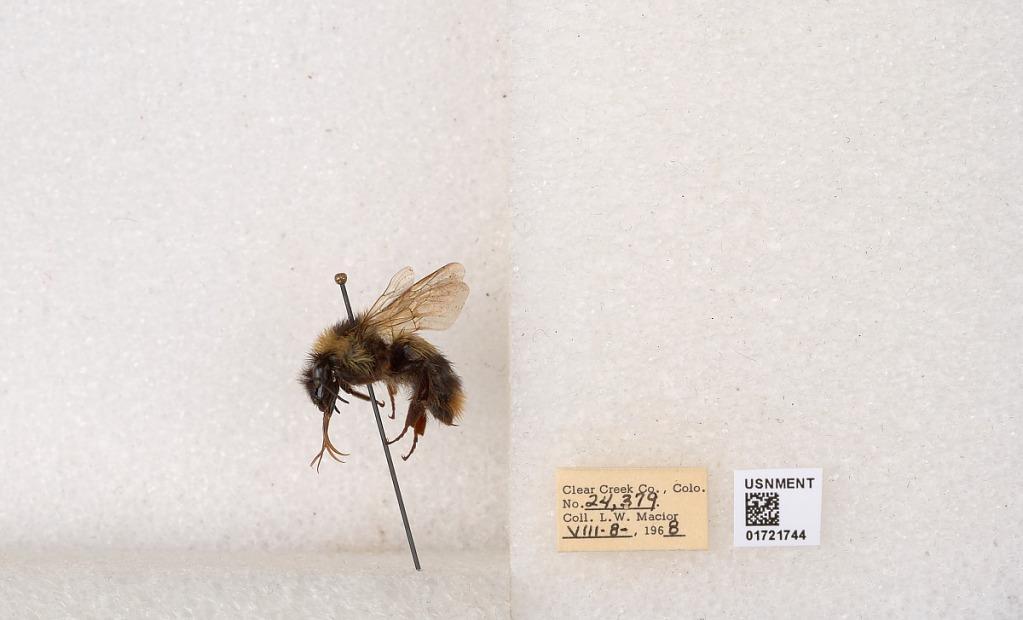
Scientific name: Bombus kirbyellus
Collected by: L. Macior
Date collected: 1968-8-8
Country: United States
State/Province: Colorado
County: Clear Creek
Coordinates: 39.6891, -105.644